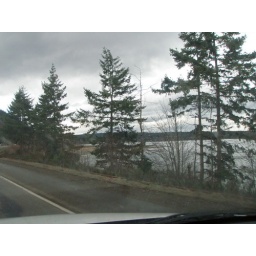
053 - trees by the water